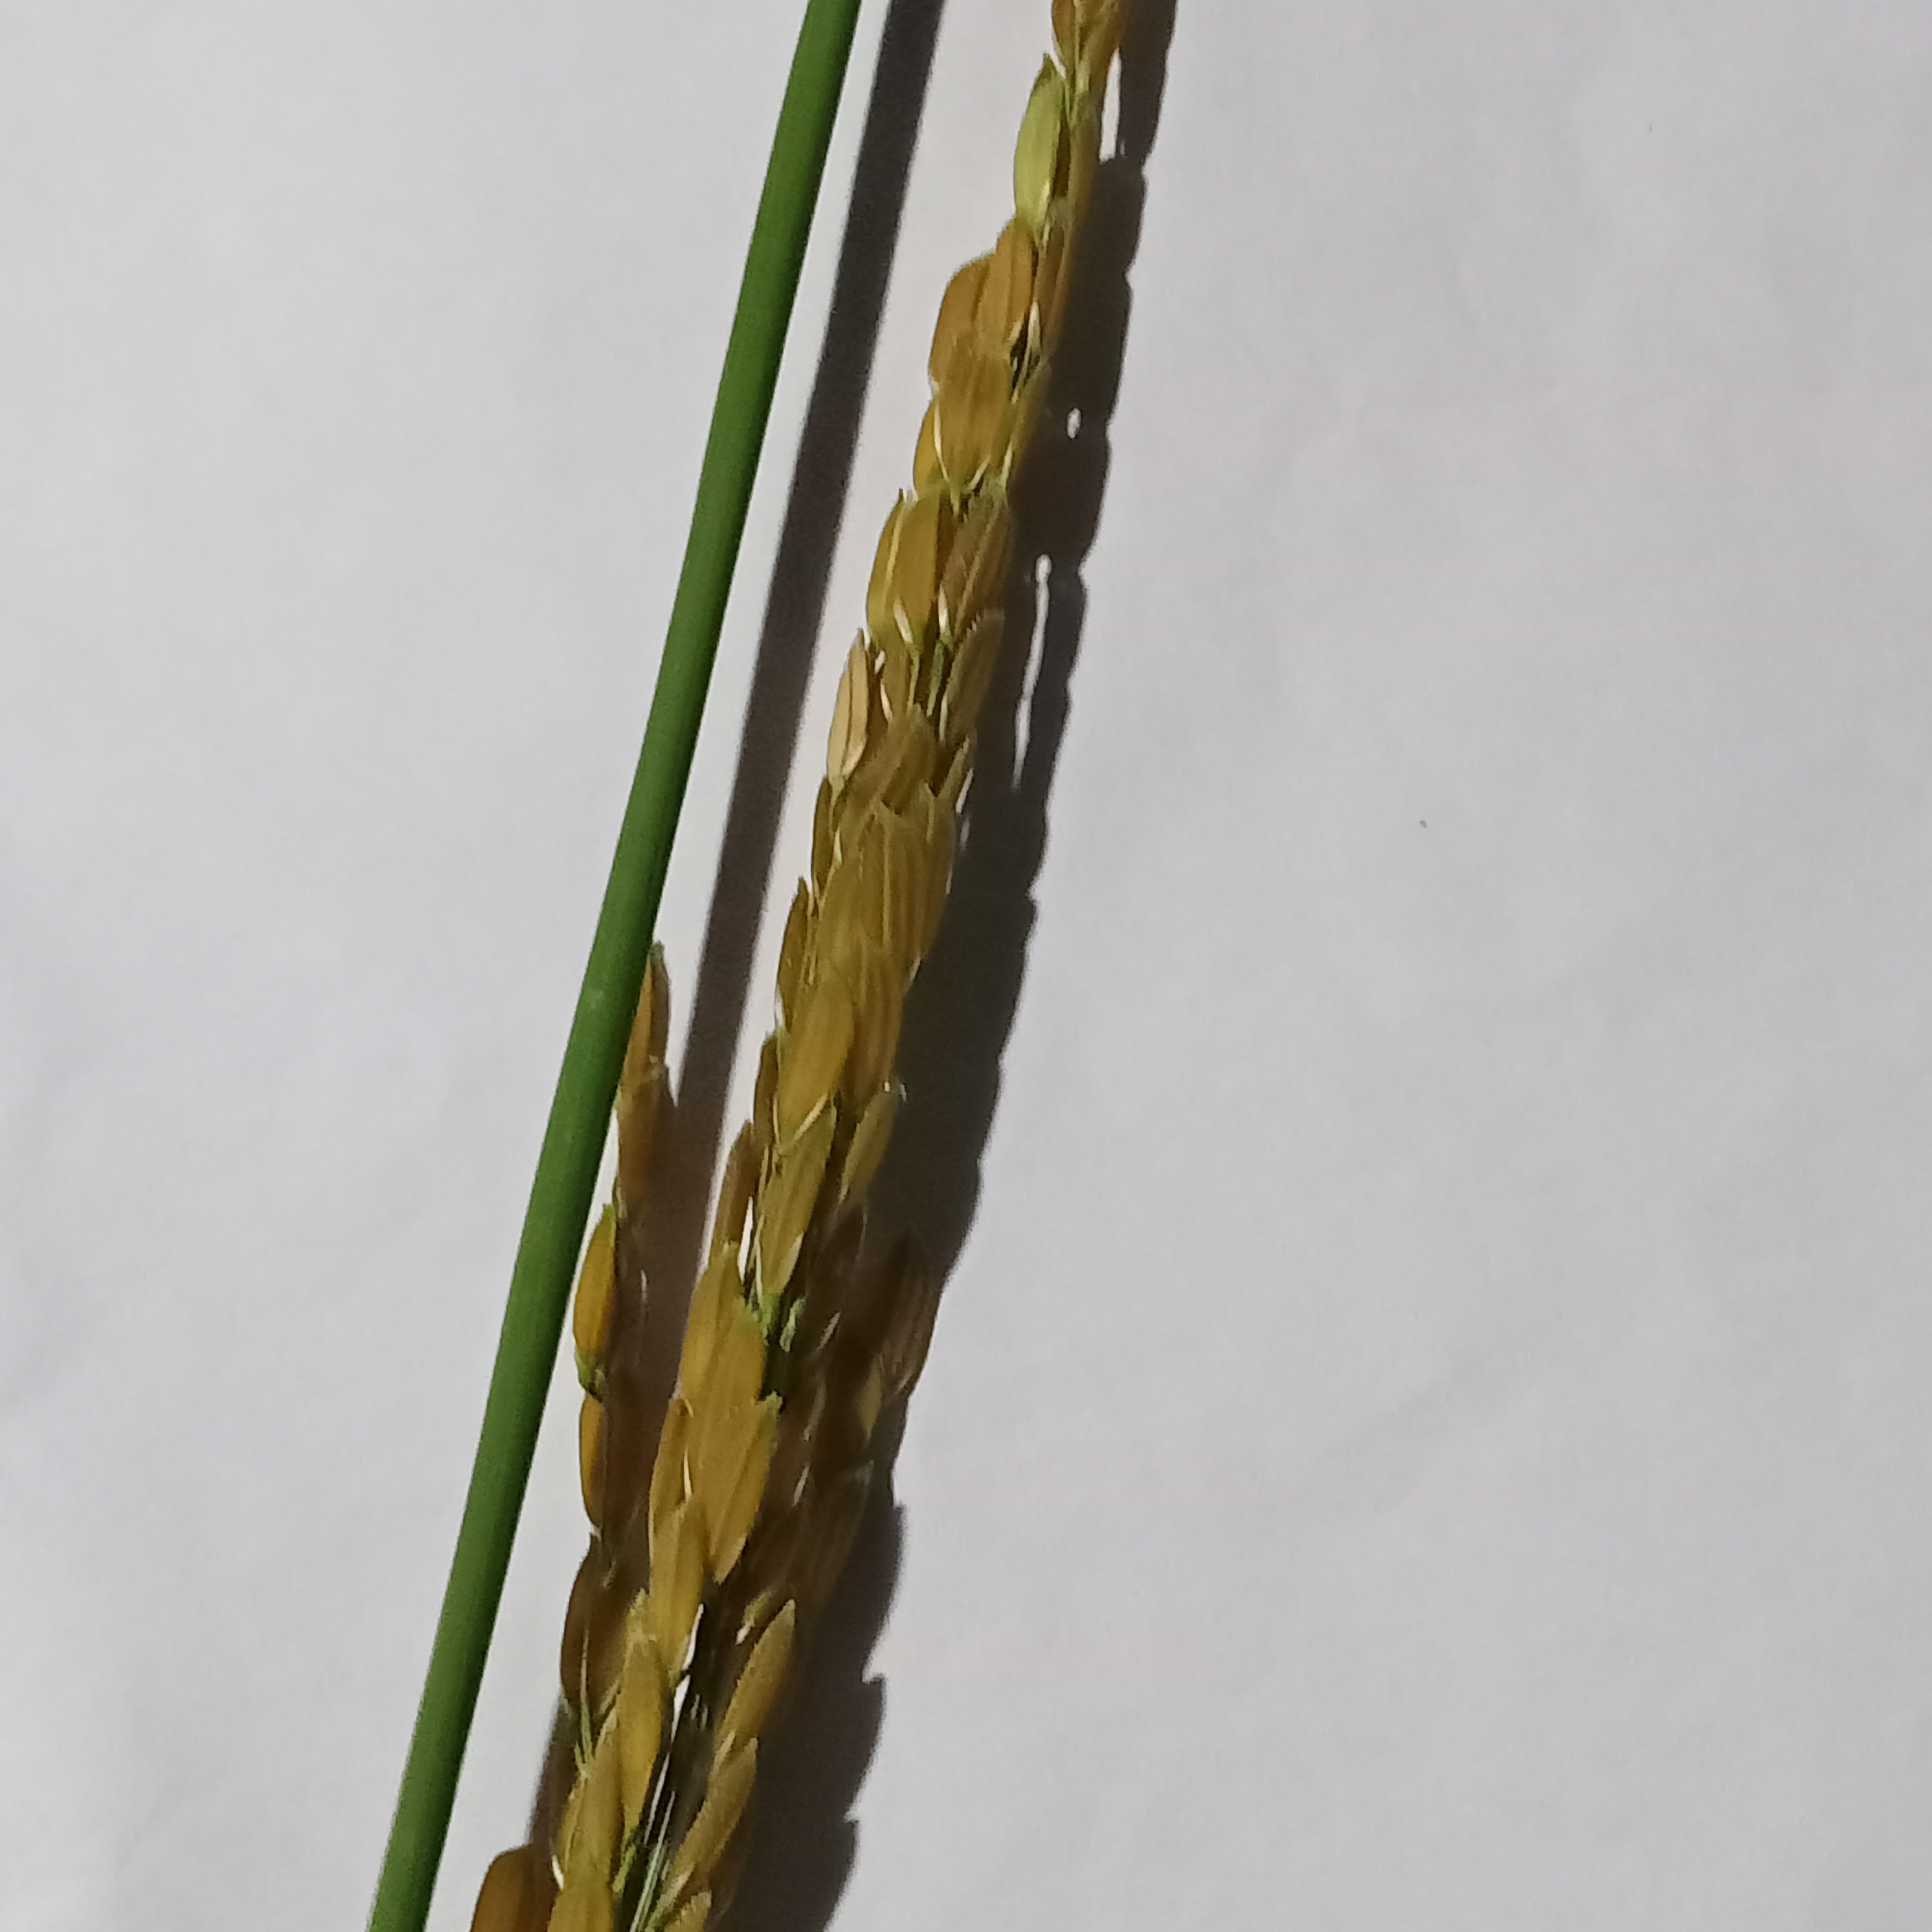
Nhãn: Bệnh Đạo ôn lá và cổ bông (Rice leaf and neck blast)